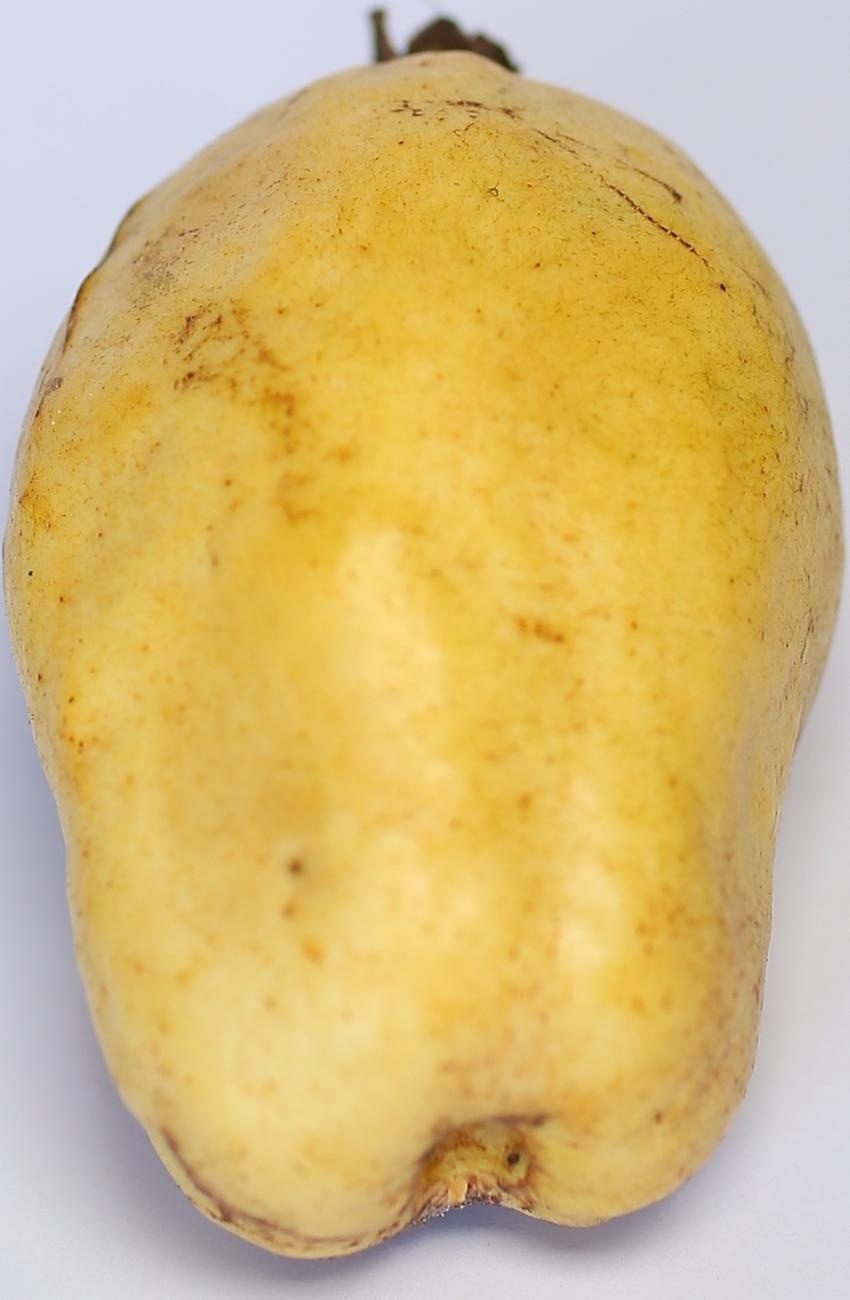
Maturity: ripe
Variety: thadhrami